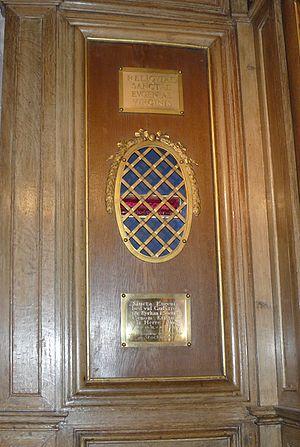
L'Abbaye de Hohenbourg encore appelée Couvent du mont Sainte-Odile fut fondée en 680 par sainte Odile. Elle connut un essor exceptionnel au cours de la moitié du XIIᵉ siècle avec l'arrivée en 1150 de l'abbesse Relinde. C'est elle qui introduit dans la communauté la règle de saint Augustin.